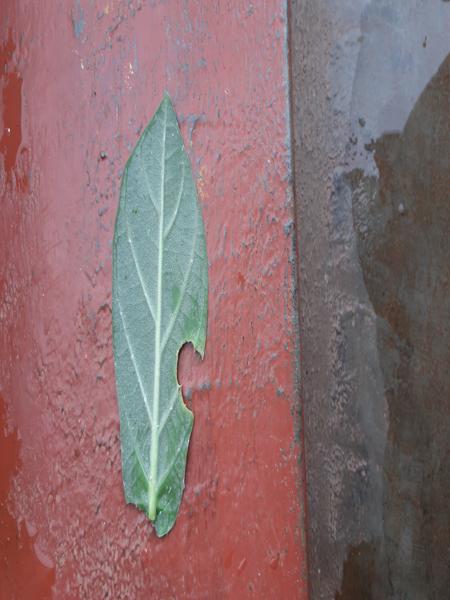
Plant: Ekka